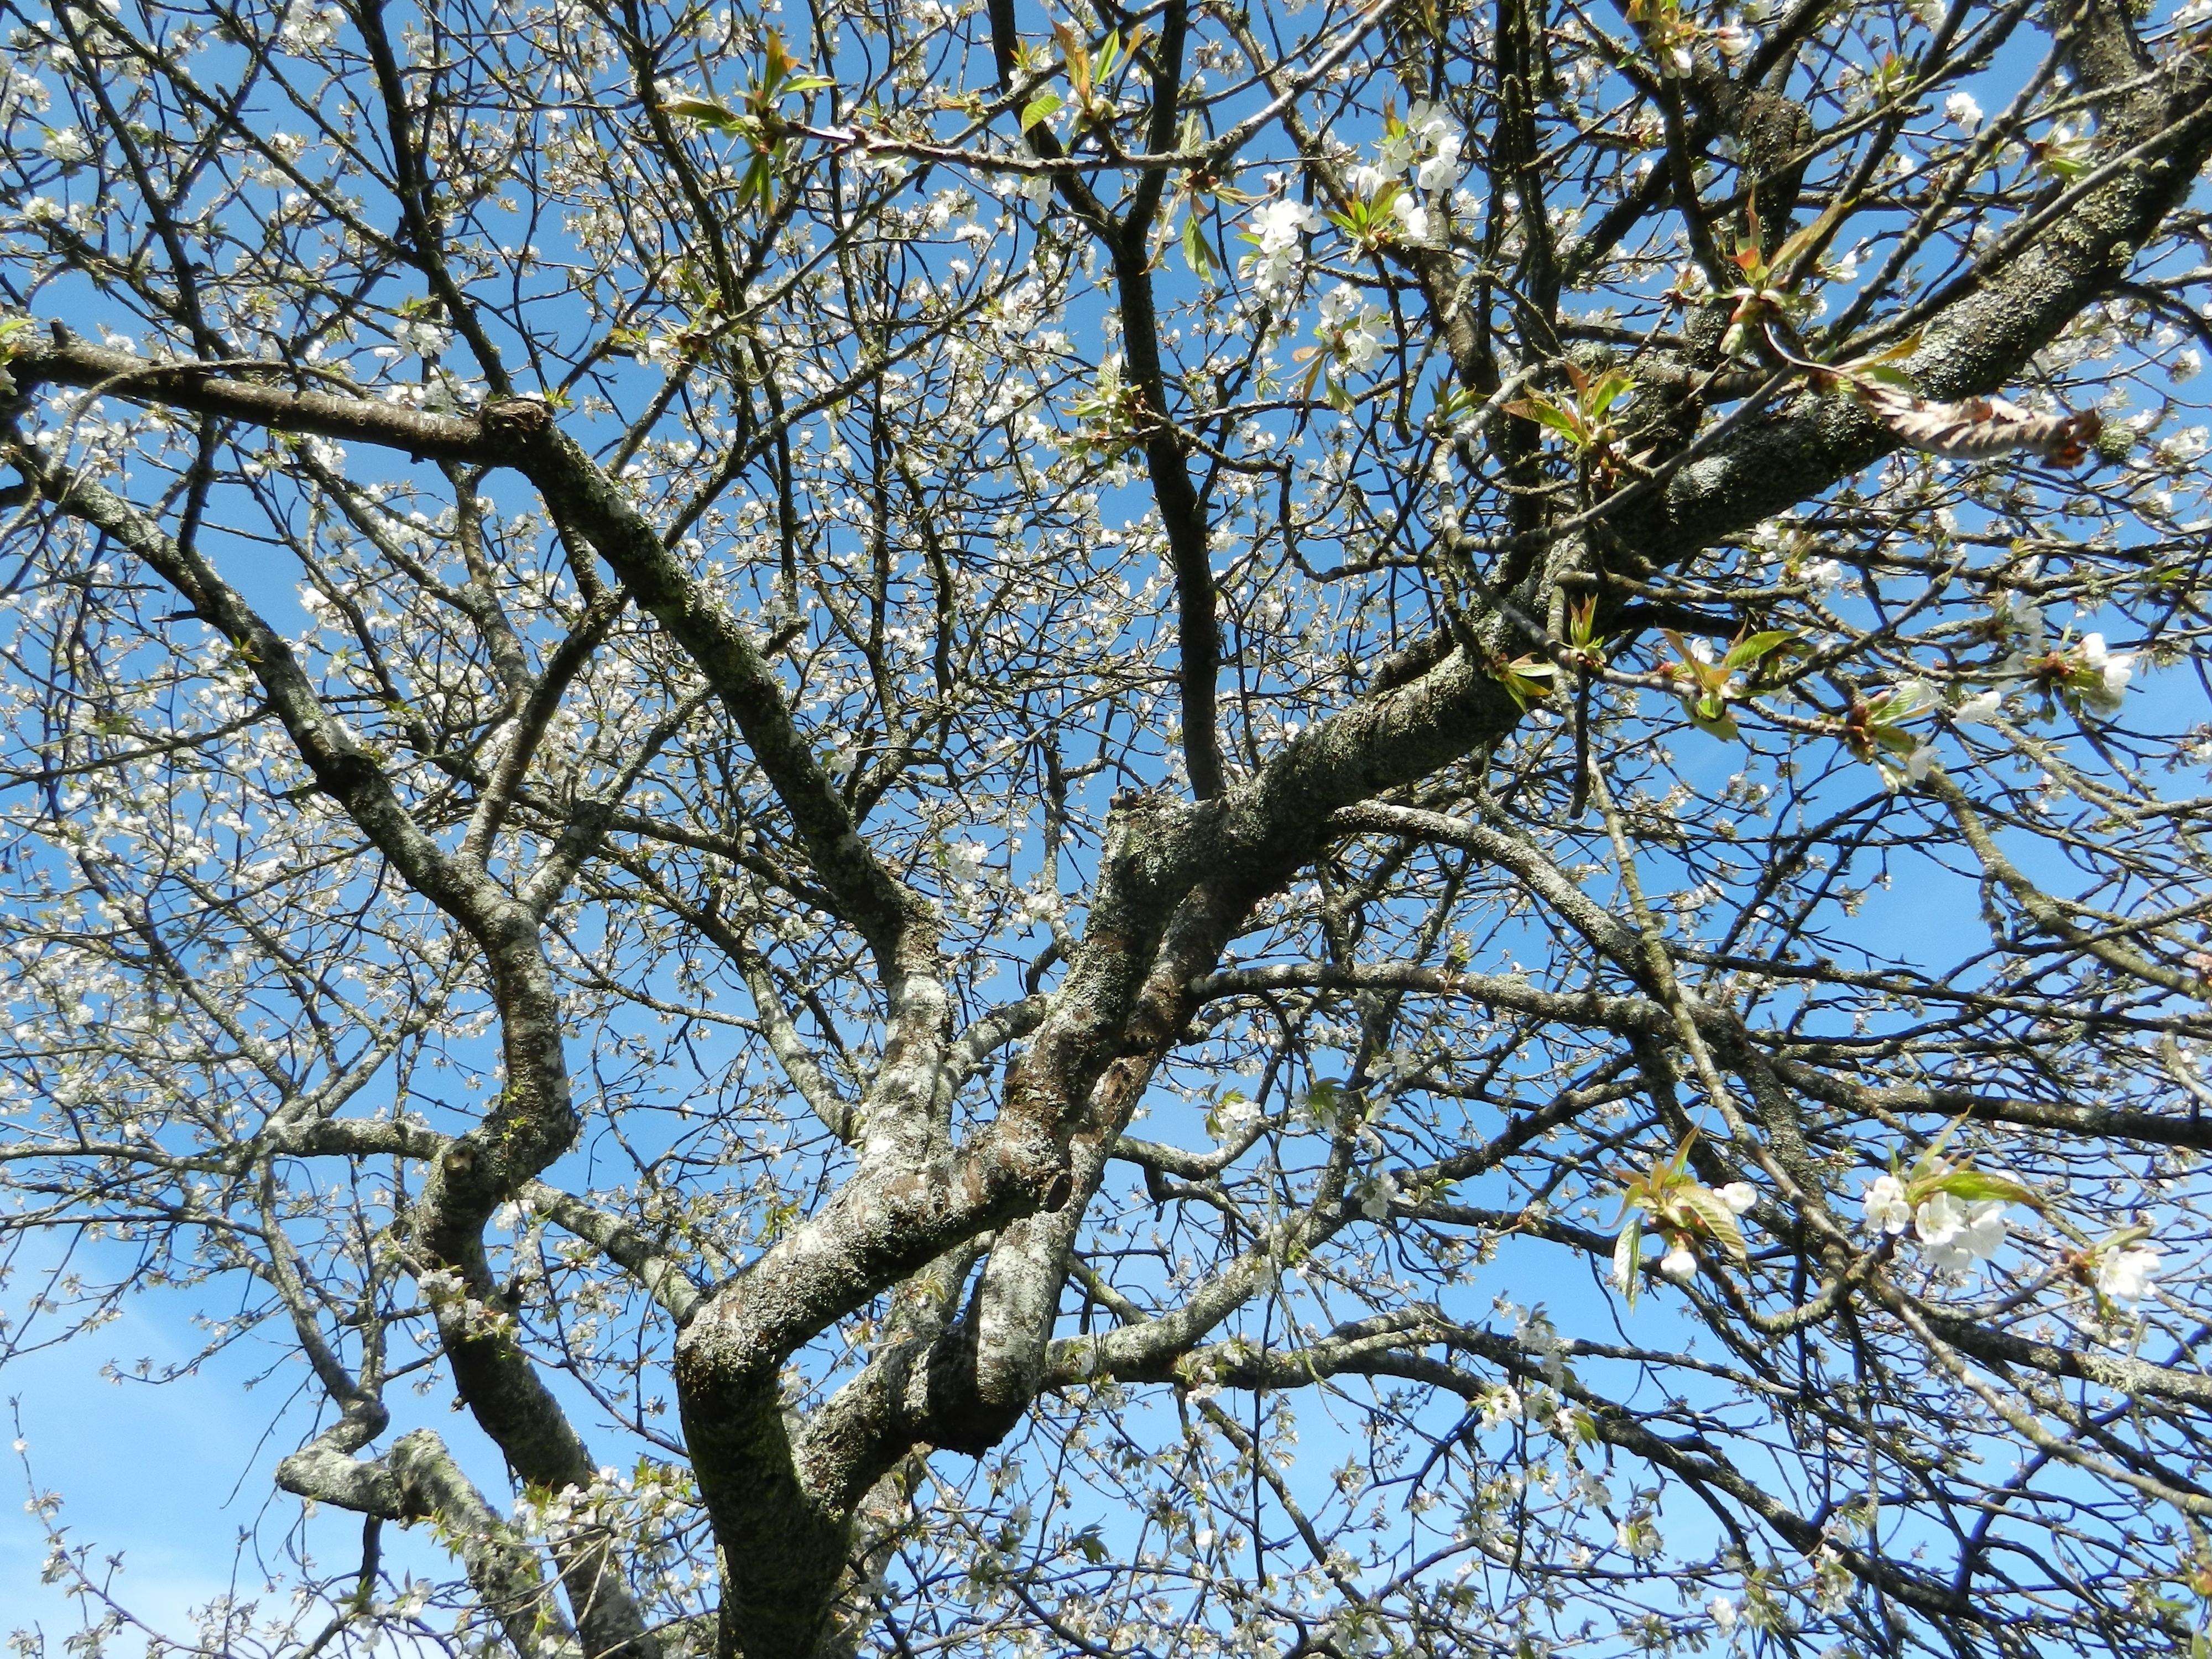
tree, branch, blossom, plant, leaf, flower, spring, flowers, cherry, flowering plant, woody plant, land plant